Lycian peasants

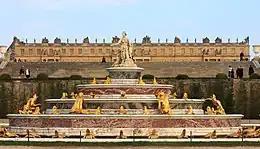
Fountain of Latona, Versailles.

Leto was particularly worshipped in Lycia, and was seen as the 'national deity' of the Lycians, and similarly Lycia was an important cult center for her two children as well. Leto had an important sanctuary, the Letoon, in Lycia, just west of the city of Xanthos, along the Xanthos river. Traditionally, the etymology offered for Leto's name has even been the Lycian word "lada", meaning 'wife', although other scholars like Paul Kretschmer and Robert S. P. Beekes have suggested a pre-Greek origin instead. Although not explicitly stated, it is implied, and apparently understood in antiquity, that the site where the confrontation between Leto and the Lycians took place was the same where the Letoon was erected, as the description matches geography.